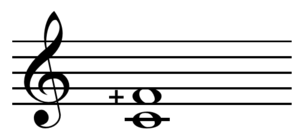
Kvart
En kvart
En kvart, er betegnelsen for et musikalsk interval, der omfatter fire tonetrin. I musikteorien opererer man med udtrykkene formindsket, ren eller forstørret kvart. Forskellen herpå er om afstanden mellem de to toner er henholdsvis fire, fem eller seks halvtonetrin. Den forstørrede kvart har udover dette navn et specifikt navn, som den deler med den formindskede kvint – nemlig tritonus.